Lise Meitner

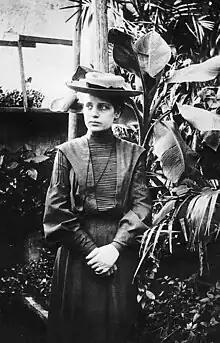
Meitner in 1906

Meitner entered the University of Vienna in October 1901. She was particularly inspired by Ludwig Boltzmann and often spoke with enthusiasm about his lectures. Her dissertation was supervised by Franz Exner and his assistant Hans Benndorf. Her thesis was submitted on 20 November 1905 and approved on 28 November. She passed an oral exam from Exner and Boltzmann on 19 December, and was awarded her doctorate on 1 February 1906. She became the second woman to earn a doctoral degree in physics at the University of Vienna, after Olga Steindler who had received her degree in 1903; the third was Selma Freud, who worked in the same laboratory as Meitner, and received hers in 1906. Meitner's thesis was published as on 22 February 1906.